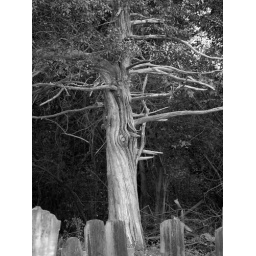
I like this tree - interesting looking. Looks even more interesting to me in black and white.